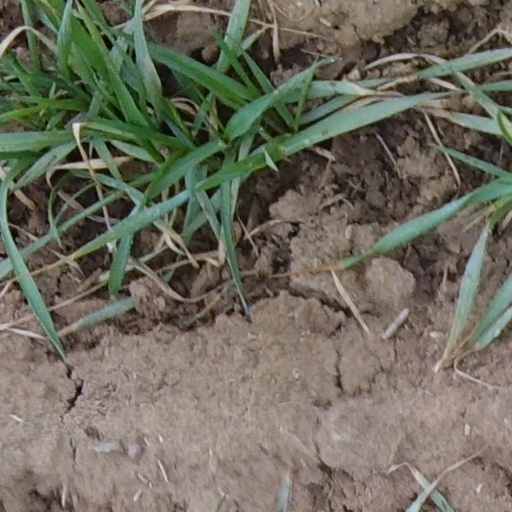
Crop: wheat